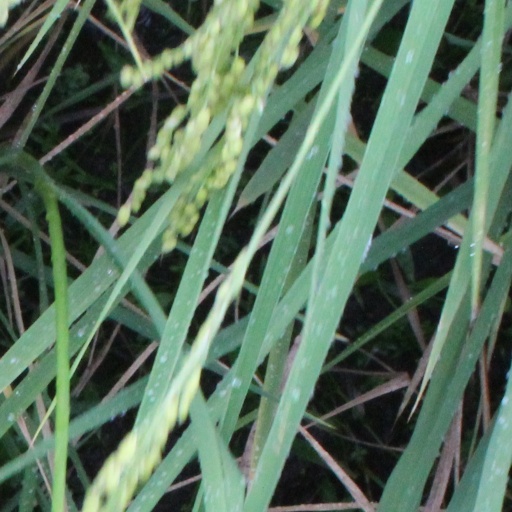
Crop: rice